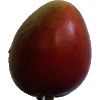
Label: red_mango